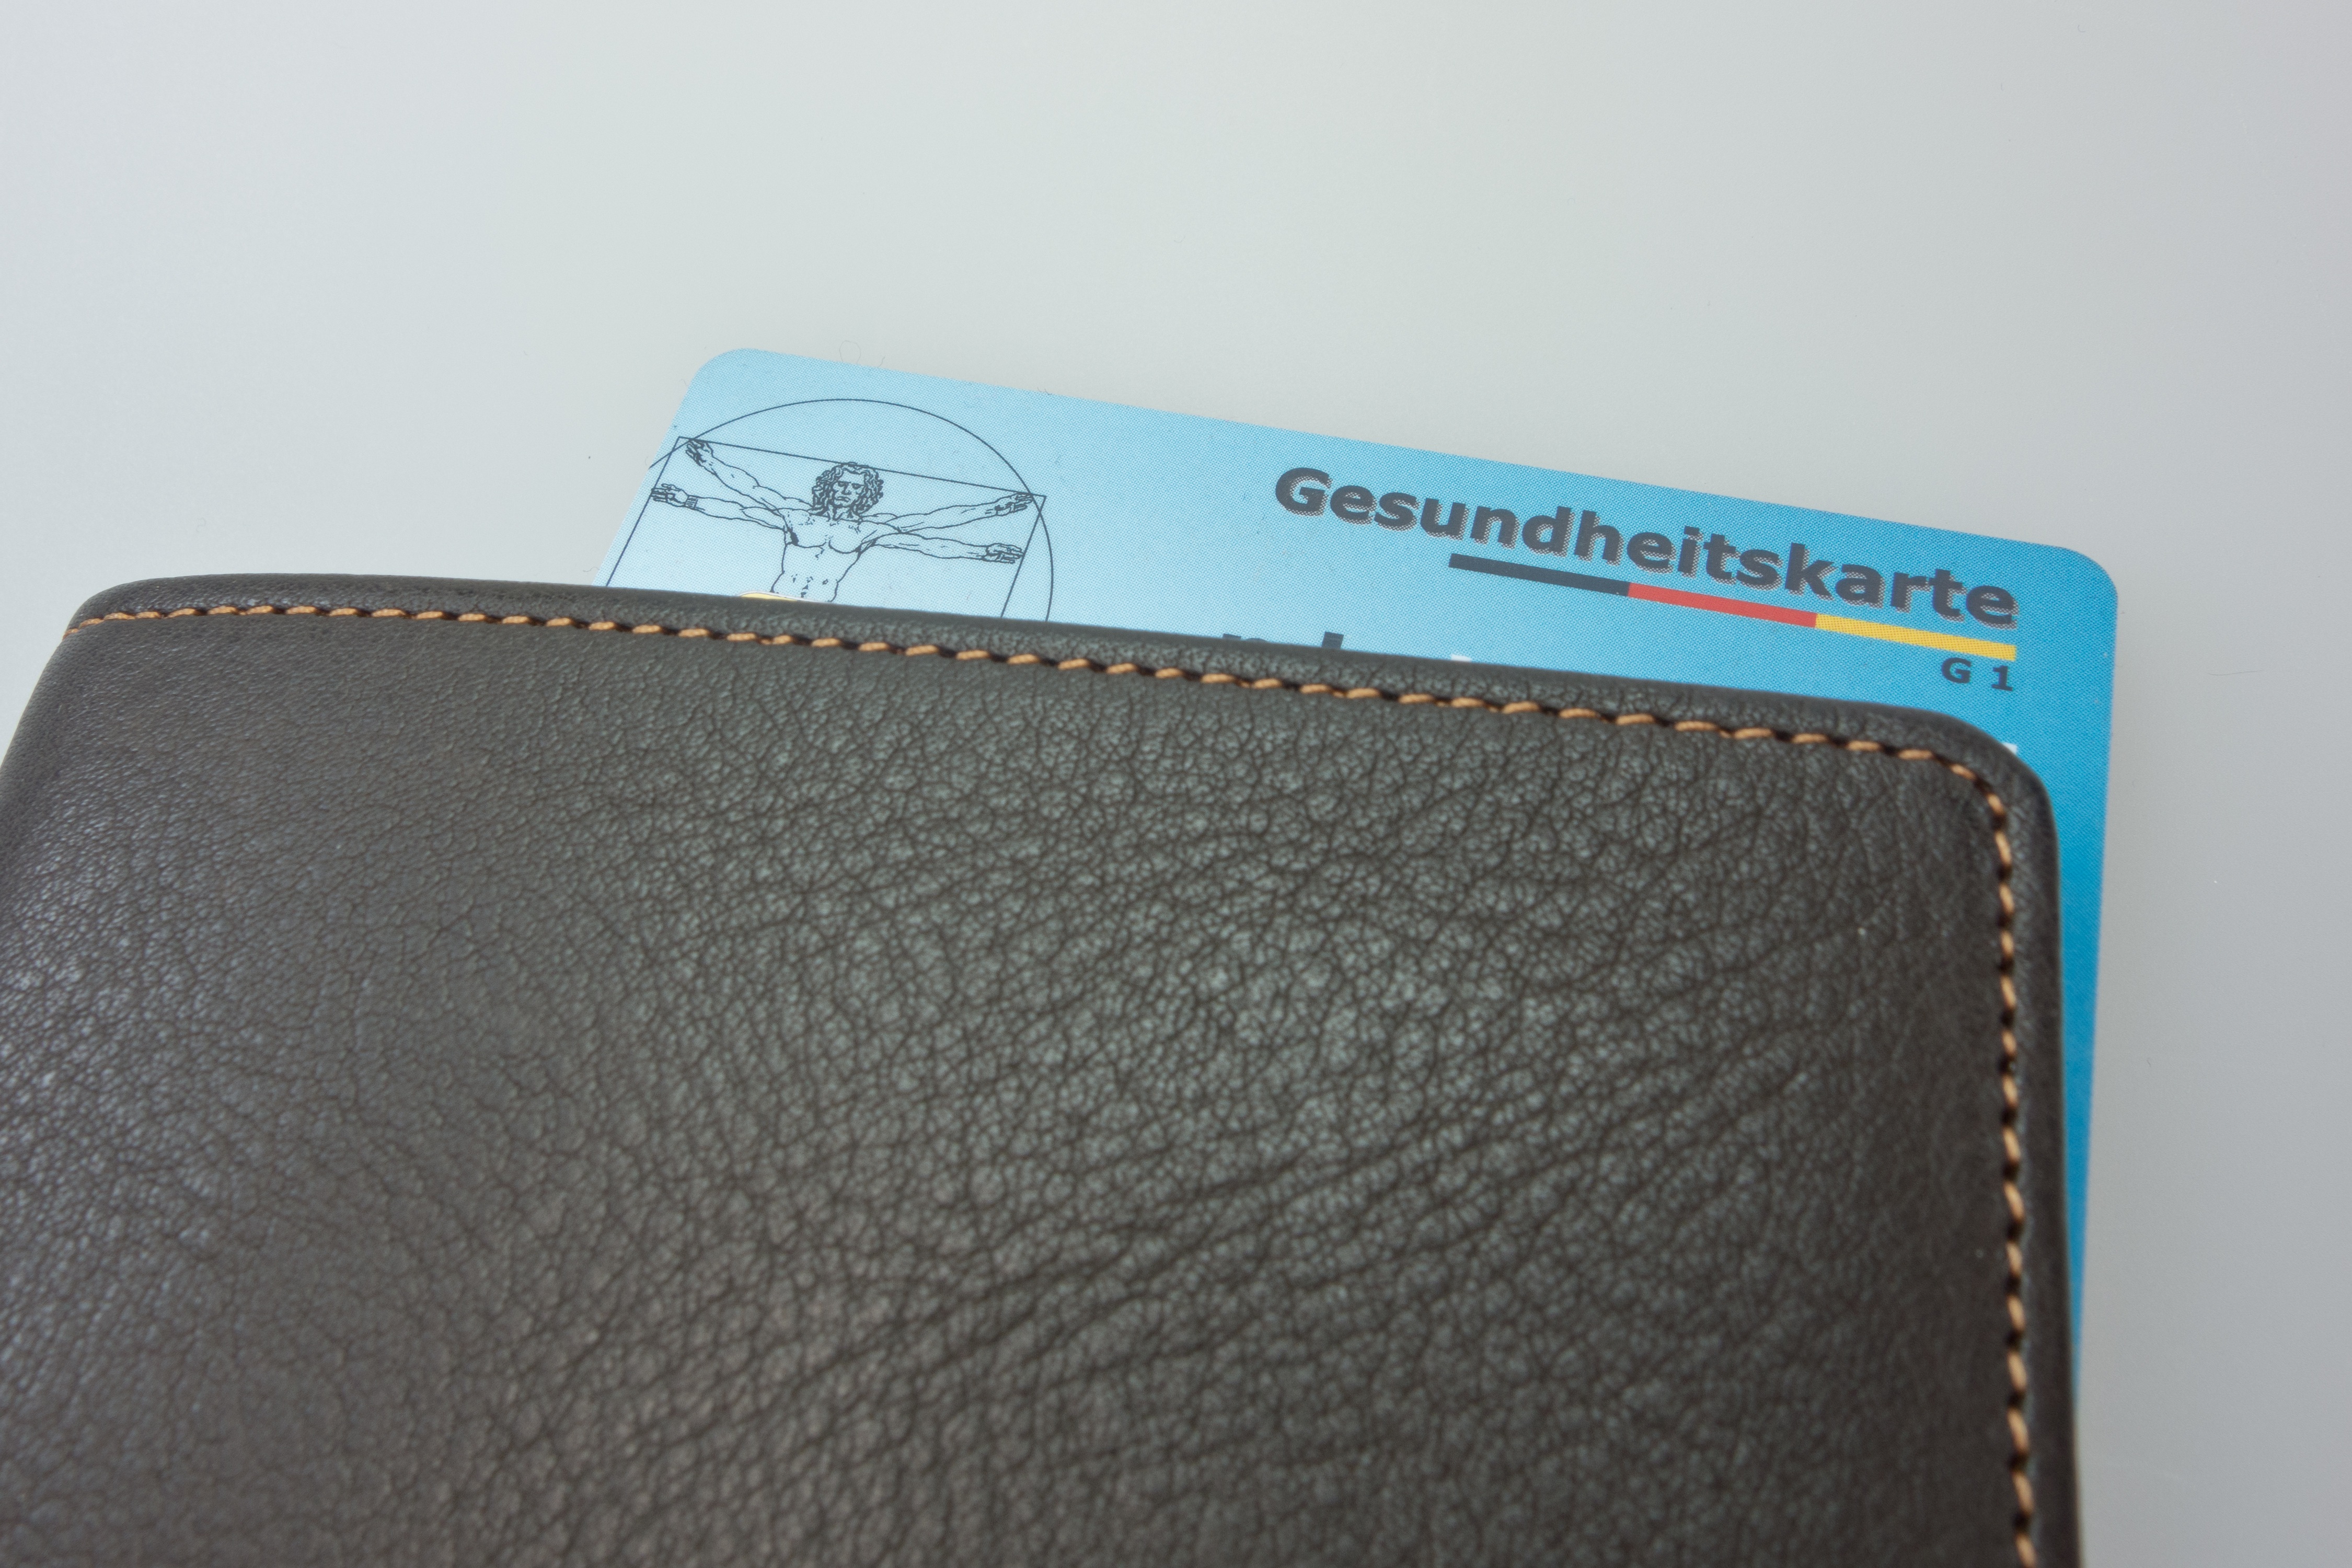
leather, social, money, handbag, wallet, brand, purse, euro, germany, private, bless you, finance, chip, cost, disease, insurance, health insurance, social security, fashion accessory, coin purse, sick card, legally, aok, health fund, insurance card